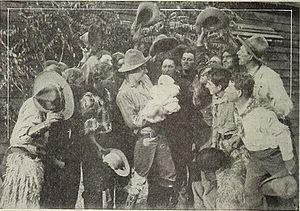
Annie Sophie Cory est une auteure britannique de romans populaires, également connue sous les pseudonymes de Victoria Cross, Vivian Cory et V.C. Griffin. Ses écrits s'ancrent dans le mouvement féministe intellectuel et artistique de la New Woman.
Life's Shop Window est un film américain dramatique du cinéma muet réalisé par J. Gordon Edwards, sorti en 1914 et mettant en vedette Claire Whitney et Stuart Holmes. Il s'agit d'une adaptation cinématographique du roman éponyme de 1907, de Victoria Cross. Le film décrit l'histoire de l'orpheline anglaise Lydia Wilton et de son mari Bernard Chetwin. Bien que le mariage de Wilton soit légitime, il s’est déroulé en secret et elle est accusée d’avoir eu un enfant hors mariage. Forcée de quitter l'Angleterre, elle retrouve son mari en Arizona. Elle y est tentée par l’infidélité, avec Eustace Pelham, une vieille connaissance, avant de constater l’erreur de son comportement et de retourner dans sa famille.